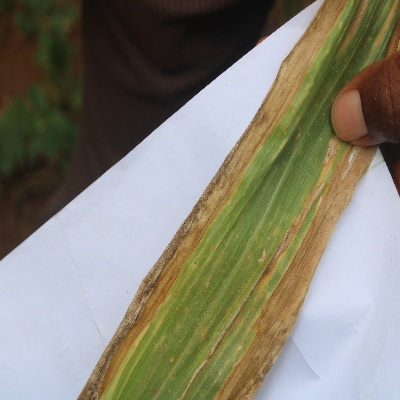
Crop: Maize
Condition: leaf blight